Cave Johnson

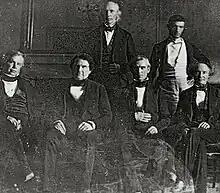
Johnson (standing middle) in Polk's cabinet 1845

Johnson acted as a campaign manager for presidential candidate James K. Polk at both the Democratic party convention and for the general election. After his victory Polk appointed him Postmaster General, which he held during the full term. He shifted the department from a collect on delivery system to a prepaid system by introducing the adhesive postage stamp in 1847. Johnson's duties included overseeing operation of the Baltimore–Washington line, which he struggled to make profitable as other private telegraph lines were constructed. He urged that telegraph lines not be left in unregulated private hands, concerned that they would ruin the Post Office while enriching those who held preferential information access, but his fellow Democrats were unreceptive.